John Boardman House

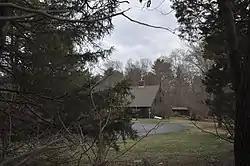

The John Boardman House is a historic First Period house in Boxford, Massachusetts. Its oldest portion dates to about 1740, but has stylistically older elements. It was moved to its current location from Saugus in 1956, before which it had undergone restoration. It was listed on the National Register of Historic Places in 1990.